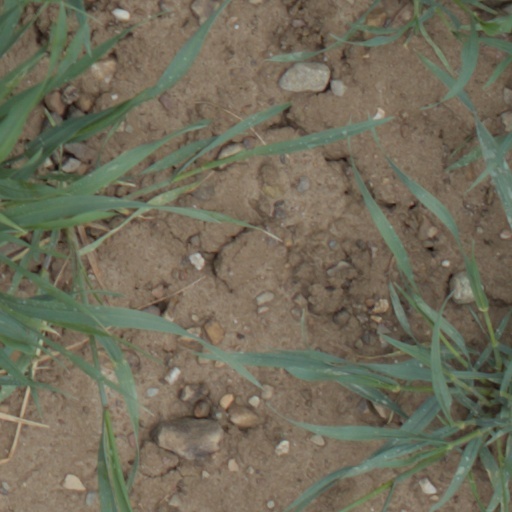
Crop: wheat